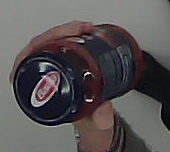
Product: barilla_pomodoro